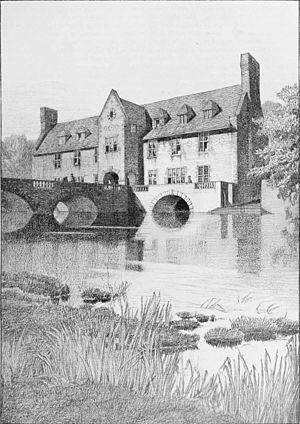
Gravure d'une maison avec un pont